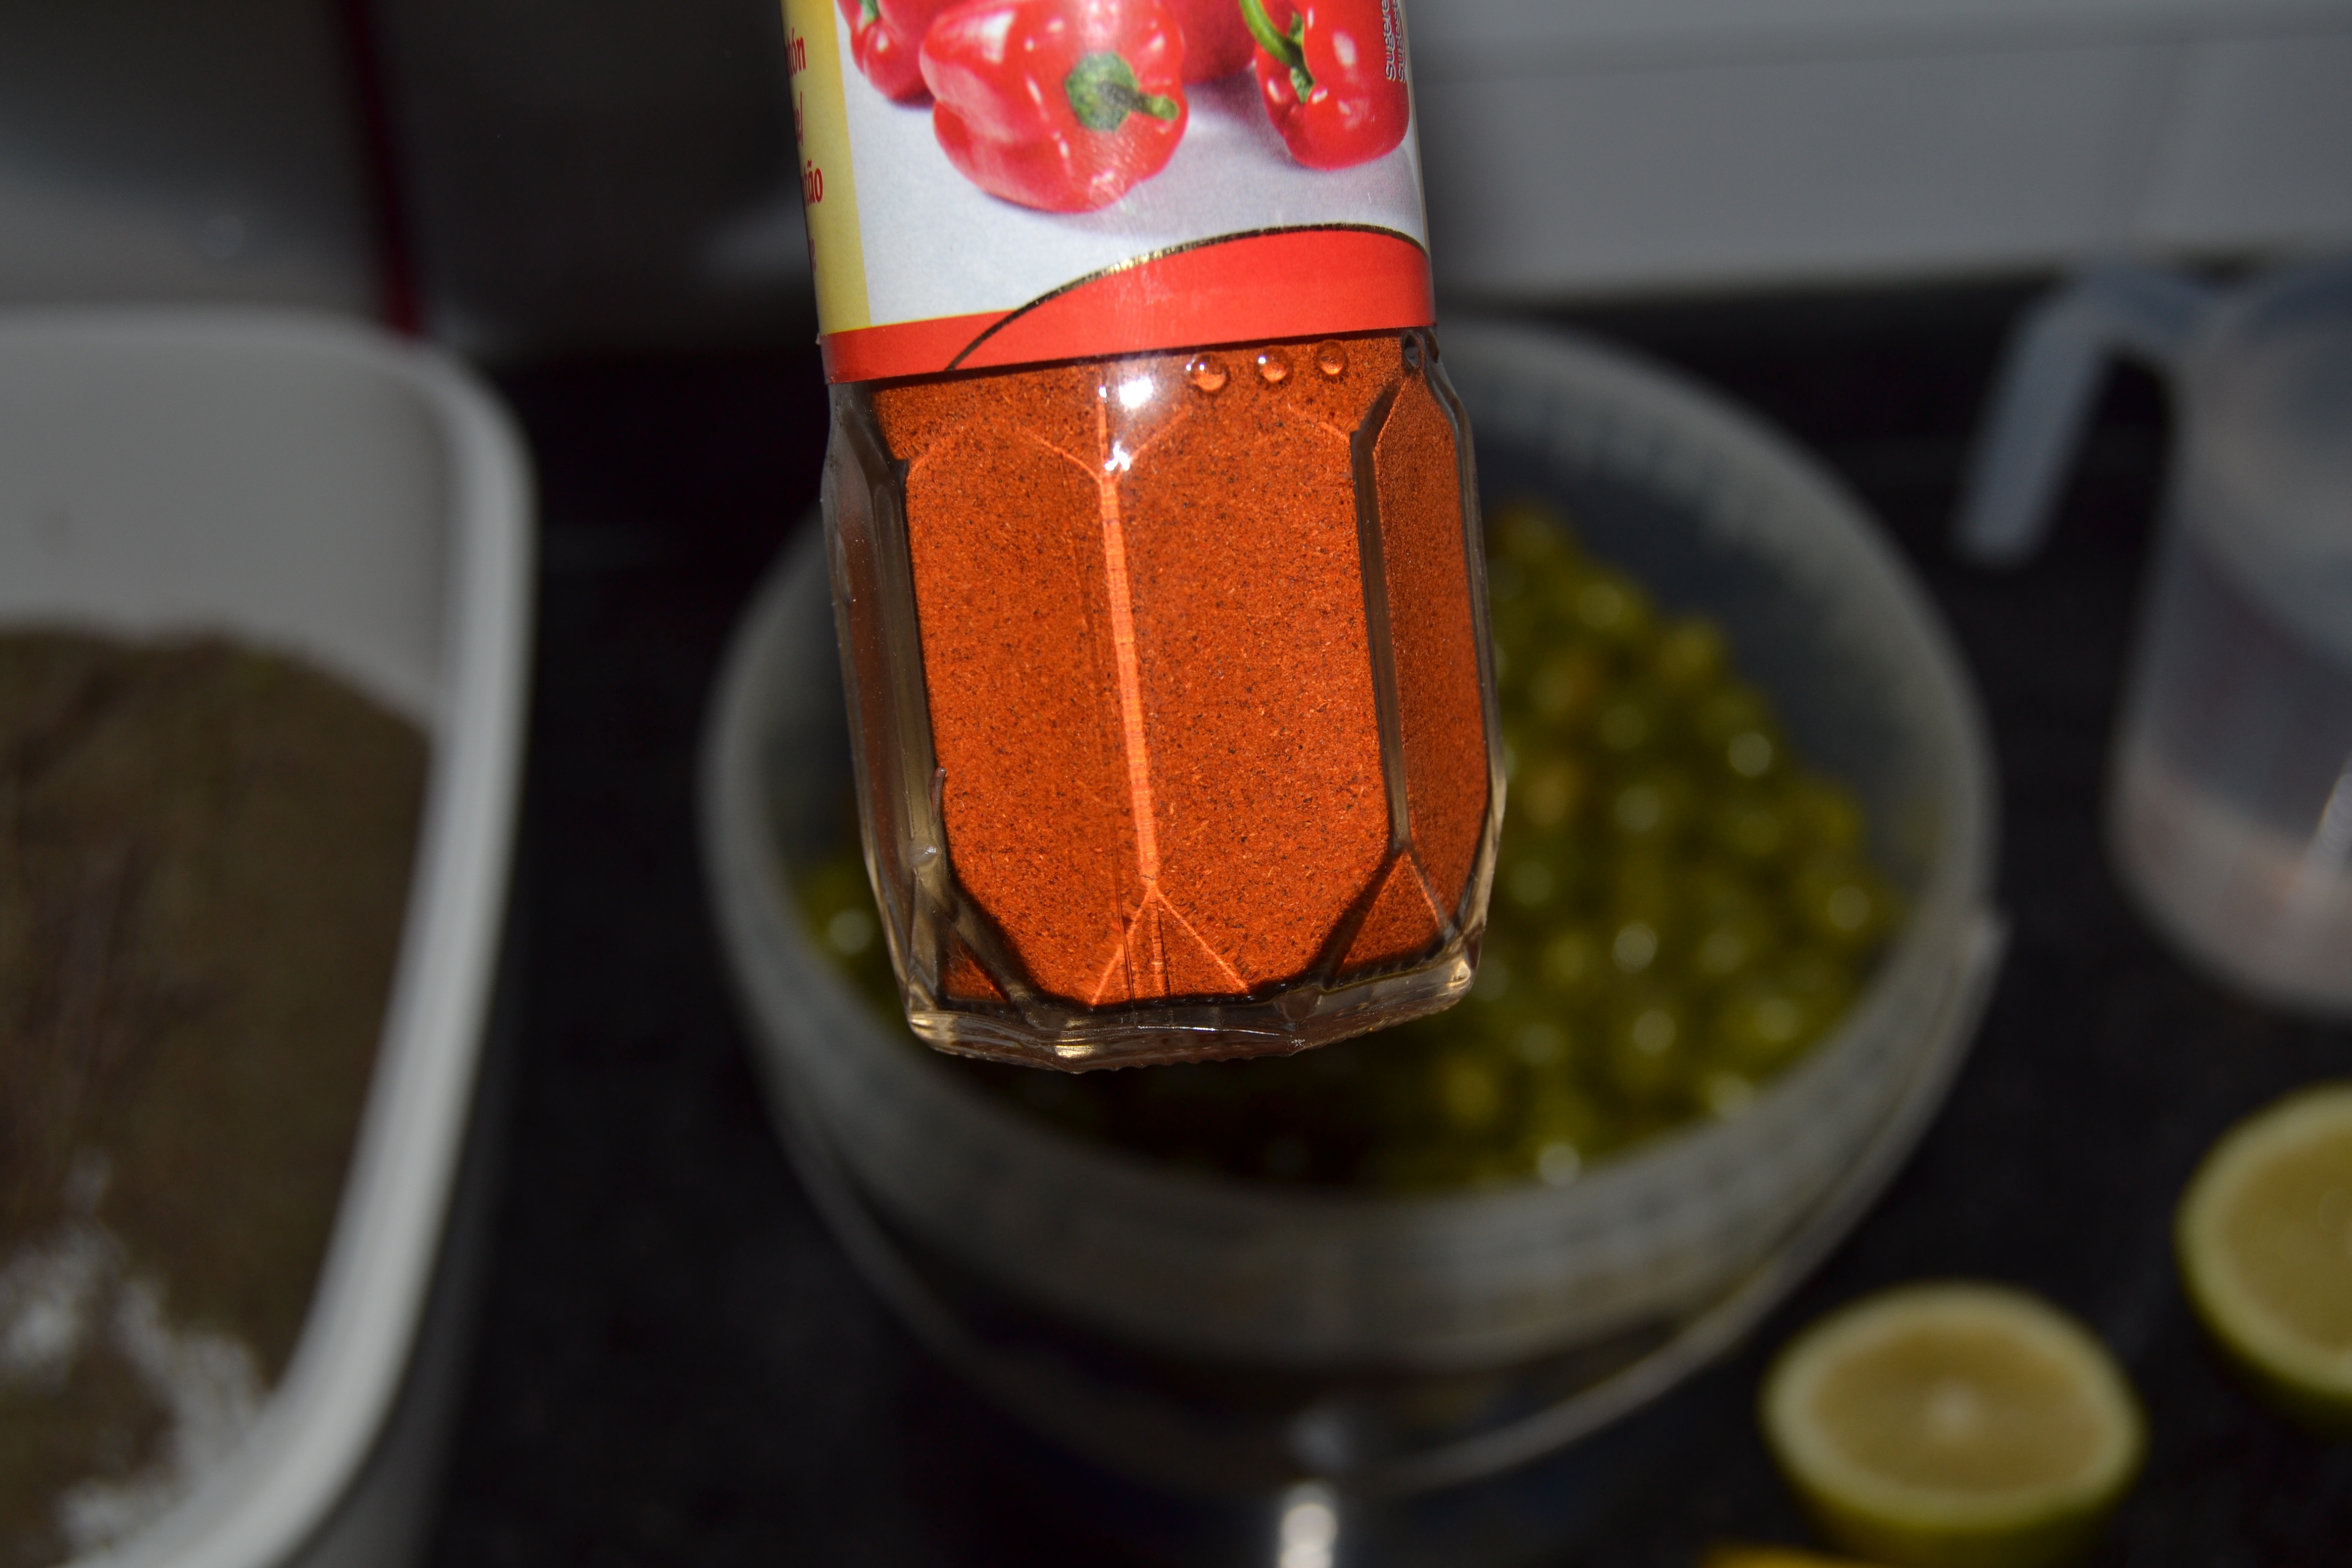
food, spice, red, drink, dessert, lighting, paprika, flavor